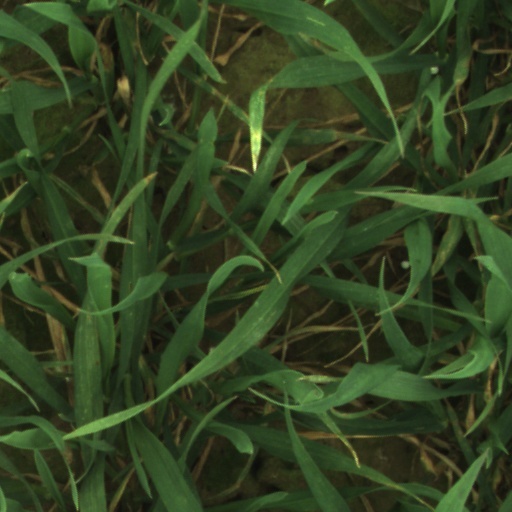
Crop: wheat